Jefferson Farfán

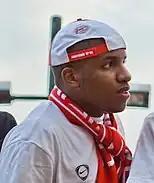
Jefferson Farfán with PSV in 2005

Following that season he was purchased by Dutch club PSV Eindhoven after being scouted by Guus Hiddink, for a reported 2 million Euro transfer fee. Farfán made his debut in the Eredivisie on 14 August in a 5–2 win against RBC Roosendal. Almost two weeks later, Farfán's European debut would come in the third qualifying round of the Champions League, a 5–0 win against Red Star Belgrade. PSV qualified for the final tournament and he played in all twelve games. In the group match against the Norwegian Rosenborg BK, he scored his inaugural European goal in 2–1 win. A month earlier, he had scored his first league goal, in a 4–0 win against SC Heerenveen. With PSV, Farfán won both the league and the cup tournament in his first season in the Netherlands. The Eredivisie would be won by PSV in the following three consecutive seasons. In the 2005/06 season, Farfán finished with 21 goals as club top scorer and fourth top scorer in the league. In his last season with PSV, Farfán was less dominant, partly due to an ankle injury he sustained during the 2007 Copa América. In March 2008, rumors began to circulate about a departure from Eindhoven.